The Red Lion, York

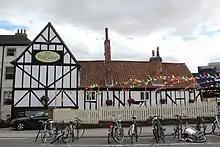
The pub, seen from Merchantgate

The Red Lion is a pub in the city centre of York, England. It is claimed that it is the oldest building in the city used as a pub, however it has only been licensed since the 19th-century. A legend claims that Dick Turpin once escaped through the pub's window.